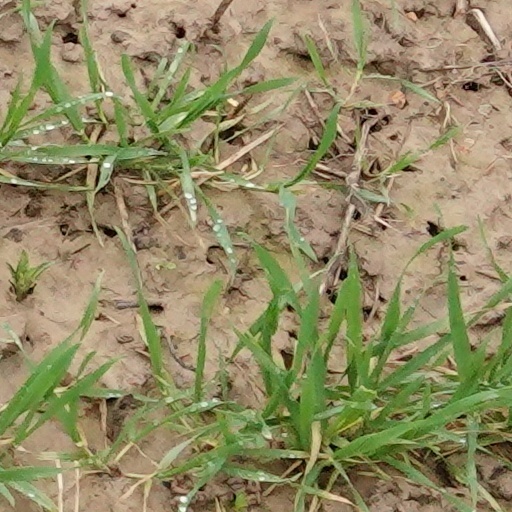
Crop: wheat